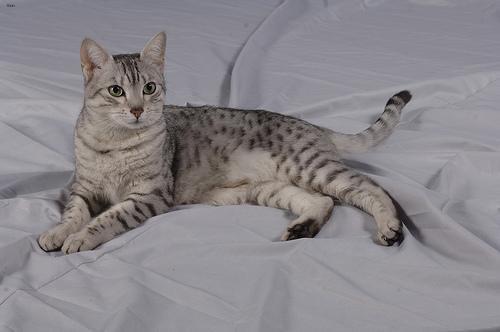
Egyptian Mau